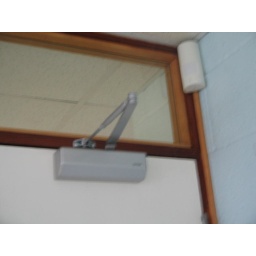
door clsure in school, learning support kitchen door.